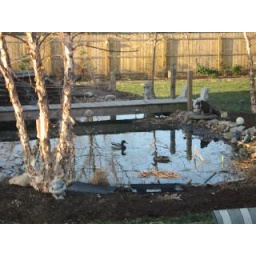
Every spring we get these 2 ducks in our pond, the dogs go nuts